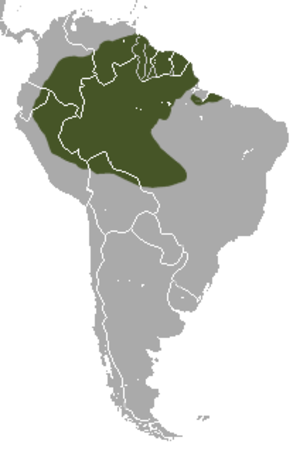
Le Tatou de Kappler, Dasypus kappleri, est une espèce de tatous de la sous-famille des Dasypodinae. Il a été décrit pas Friedrich von Krauss en 1862.
Cette liste commentée recense la mammalofaune en Guyane. Elle répertorie les espèces de mammifères guyanais actuels et celles qui ont été récemment classifiées comme éteintes. Cette liste comporte 250 espèces réparties en douze ordres et 43 familles, dont quatre sont « en danger », sept sont « vulnérables », cinq sont « quasi menacées » et 27 ont des « données insuffisantes » pour être classées.